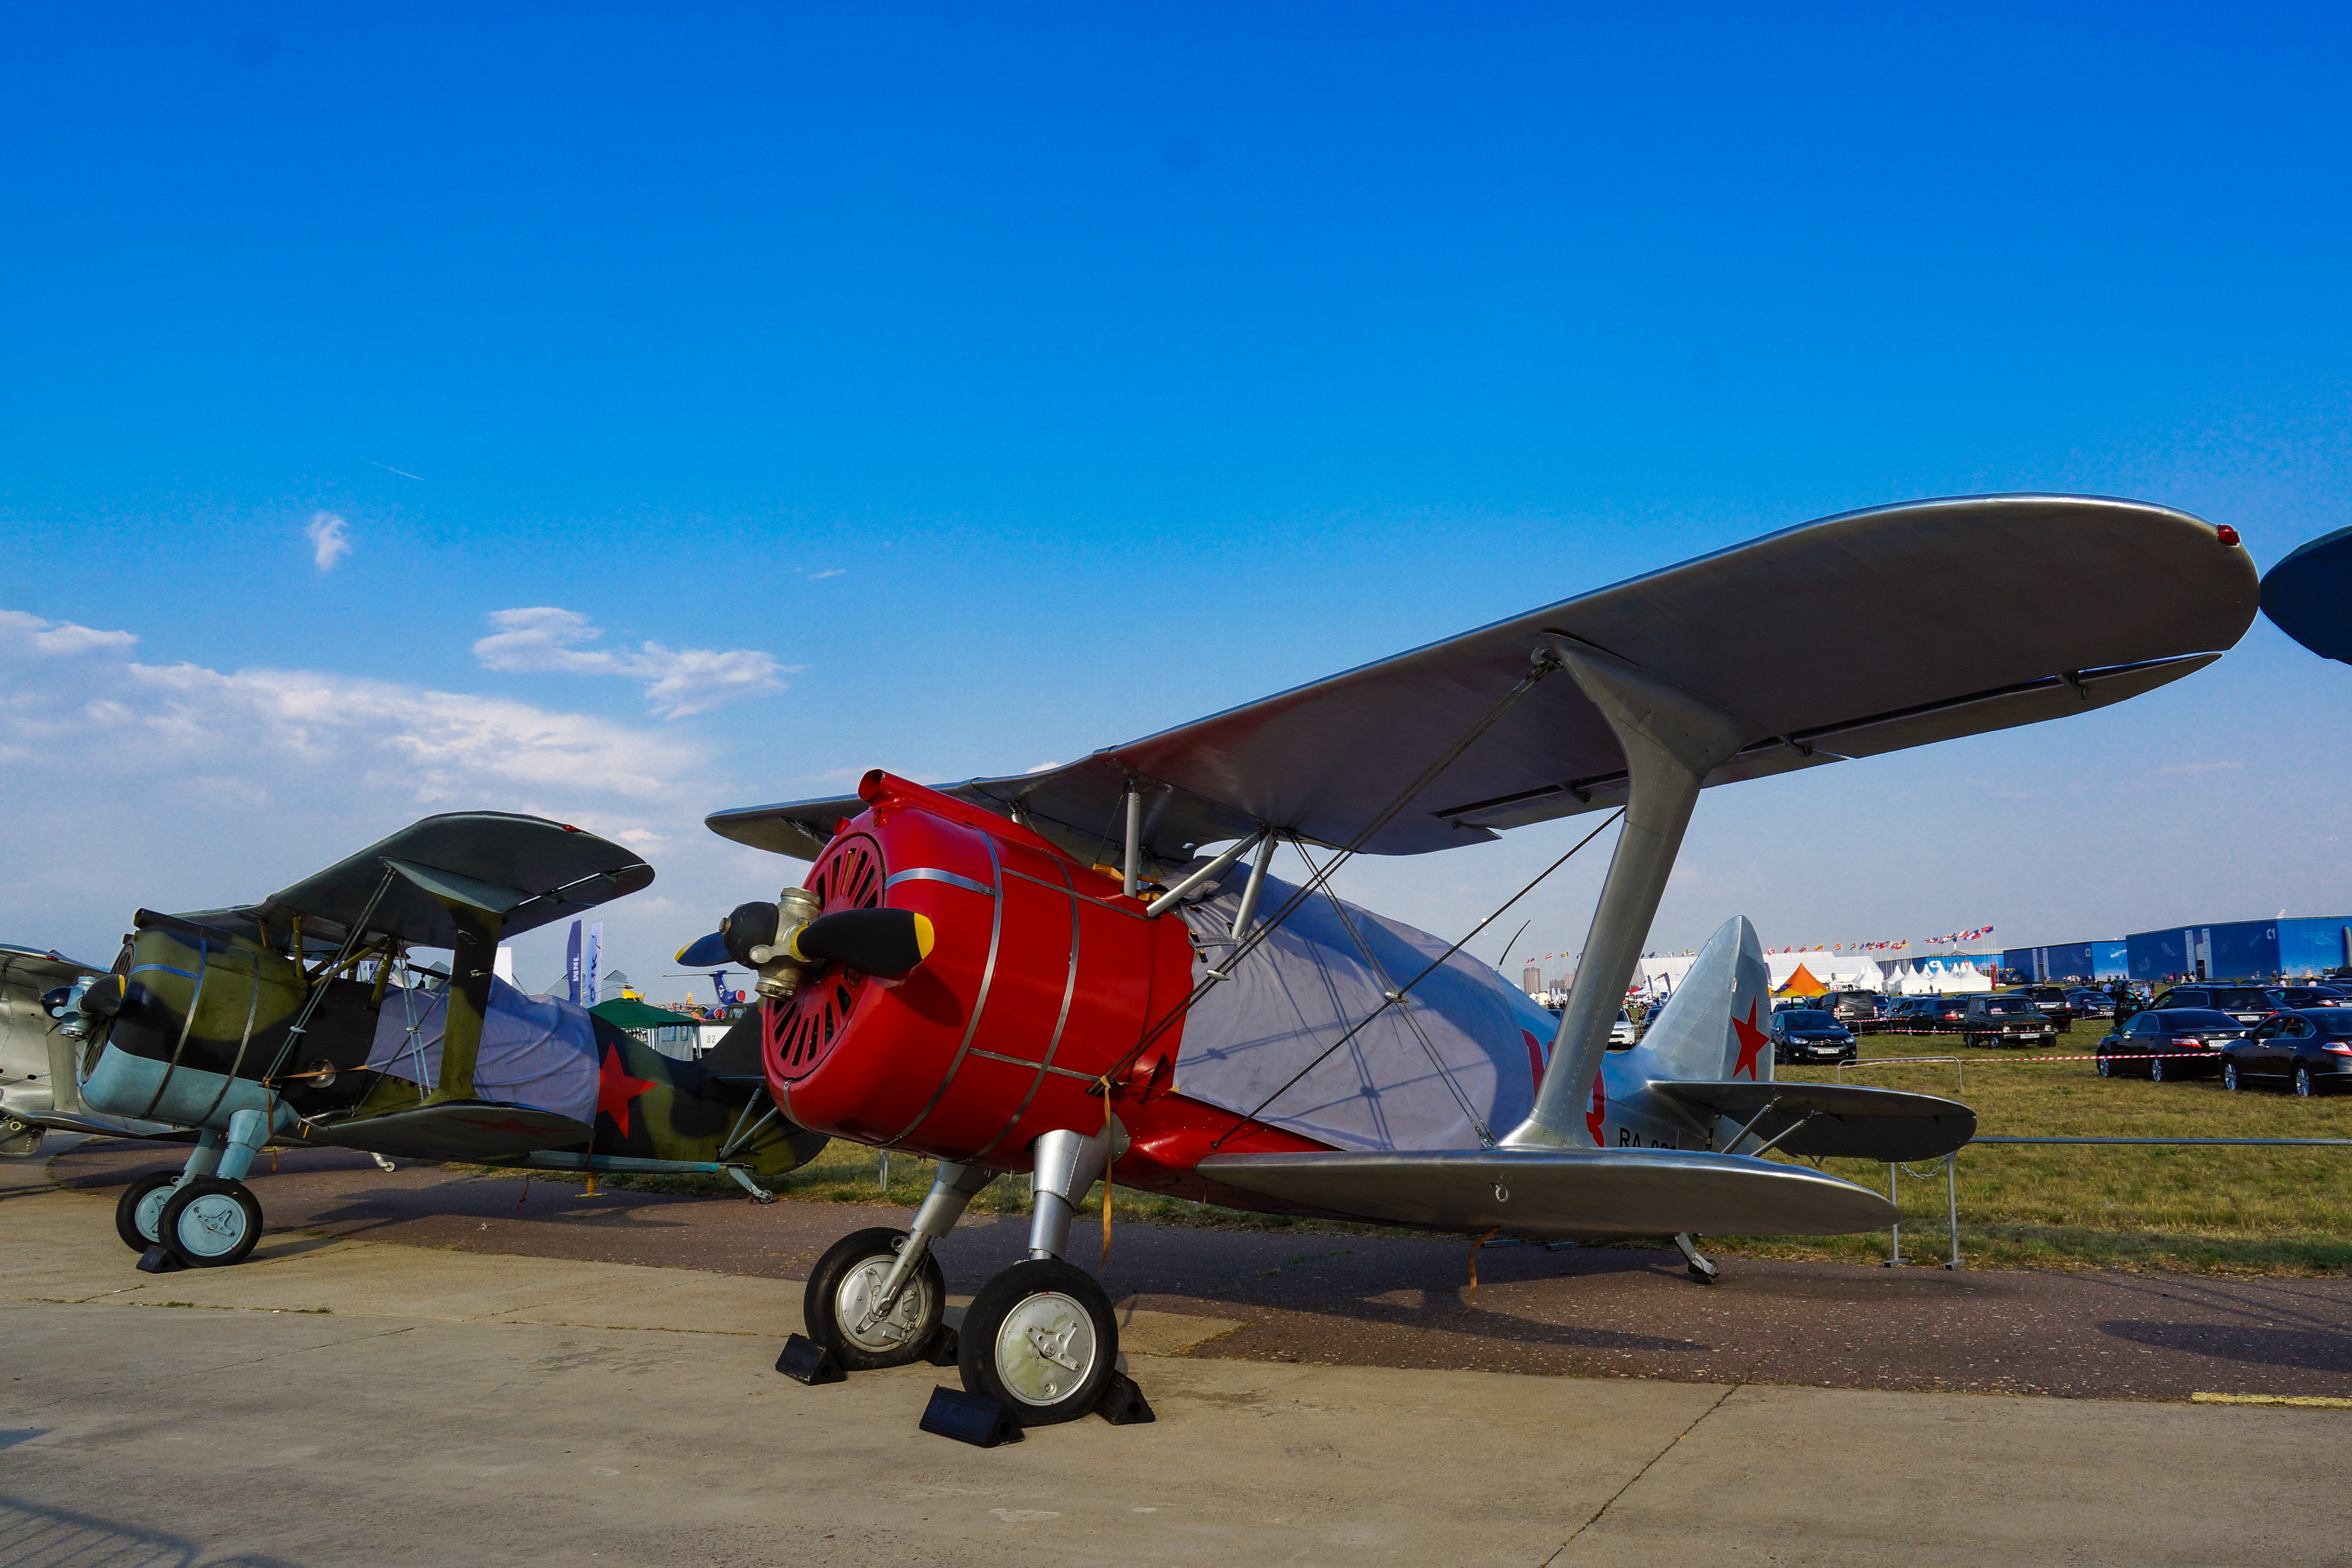
air show, statics, airplane, helicopter, aerodrome technology, aviation, military aviation, civil aviation, fighter, vehicle, sky, exhibition, maks, mode of transport, aircraft, propeller driven aircraft, propeller, light aircraft, general aviation, air travel, aerospace manufacturer, aerospace engineering, wing, monoplane, aircraft engine, ultralight aviation, biplane, rolling, flap